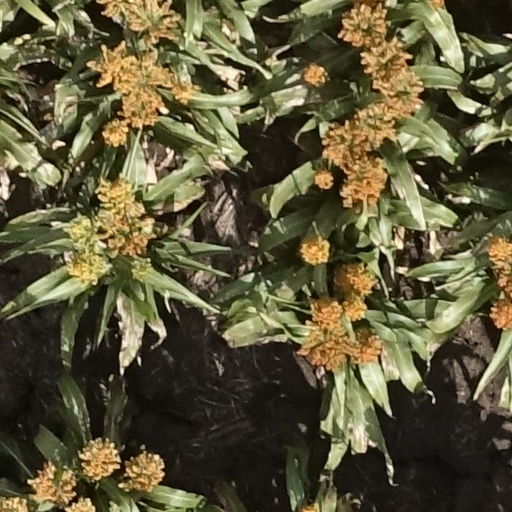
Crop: sorghum